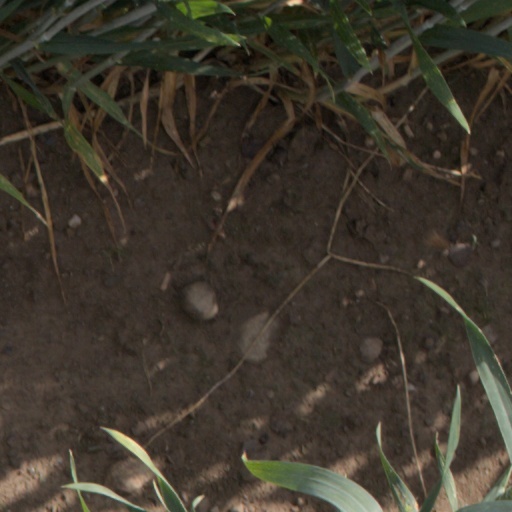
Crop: wheat